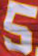
Number: 5